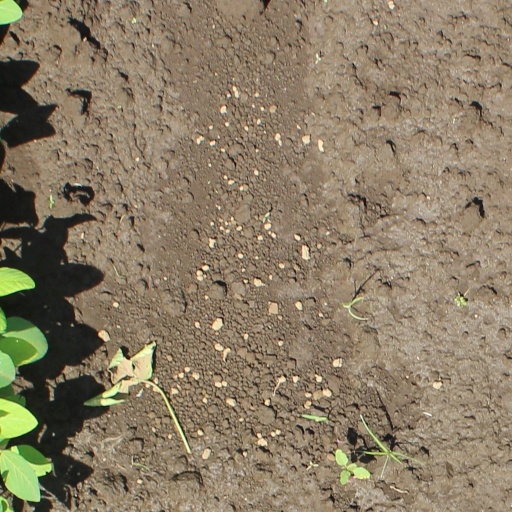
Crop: soybean